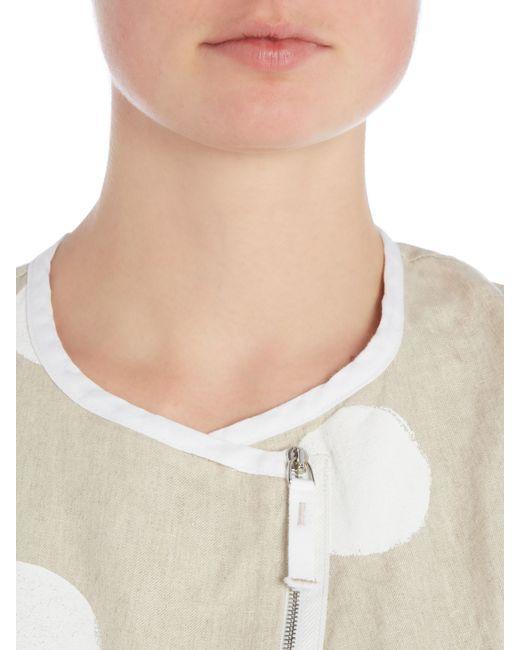
Braunes Plüsch-T-Shirt mit Kreisen-Design